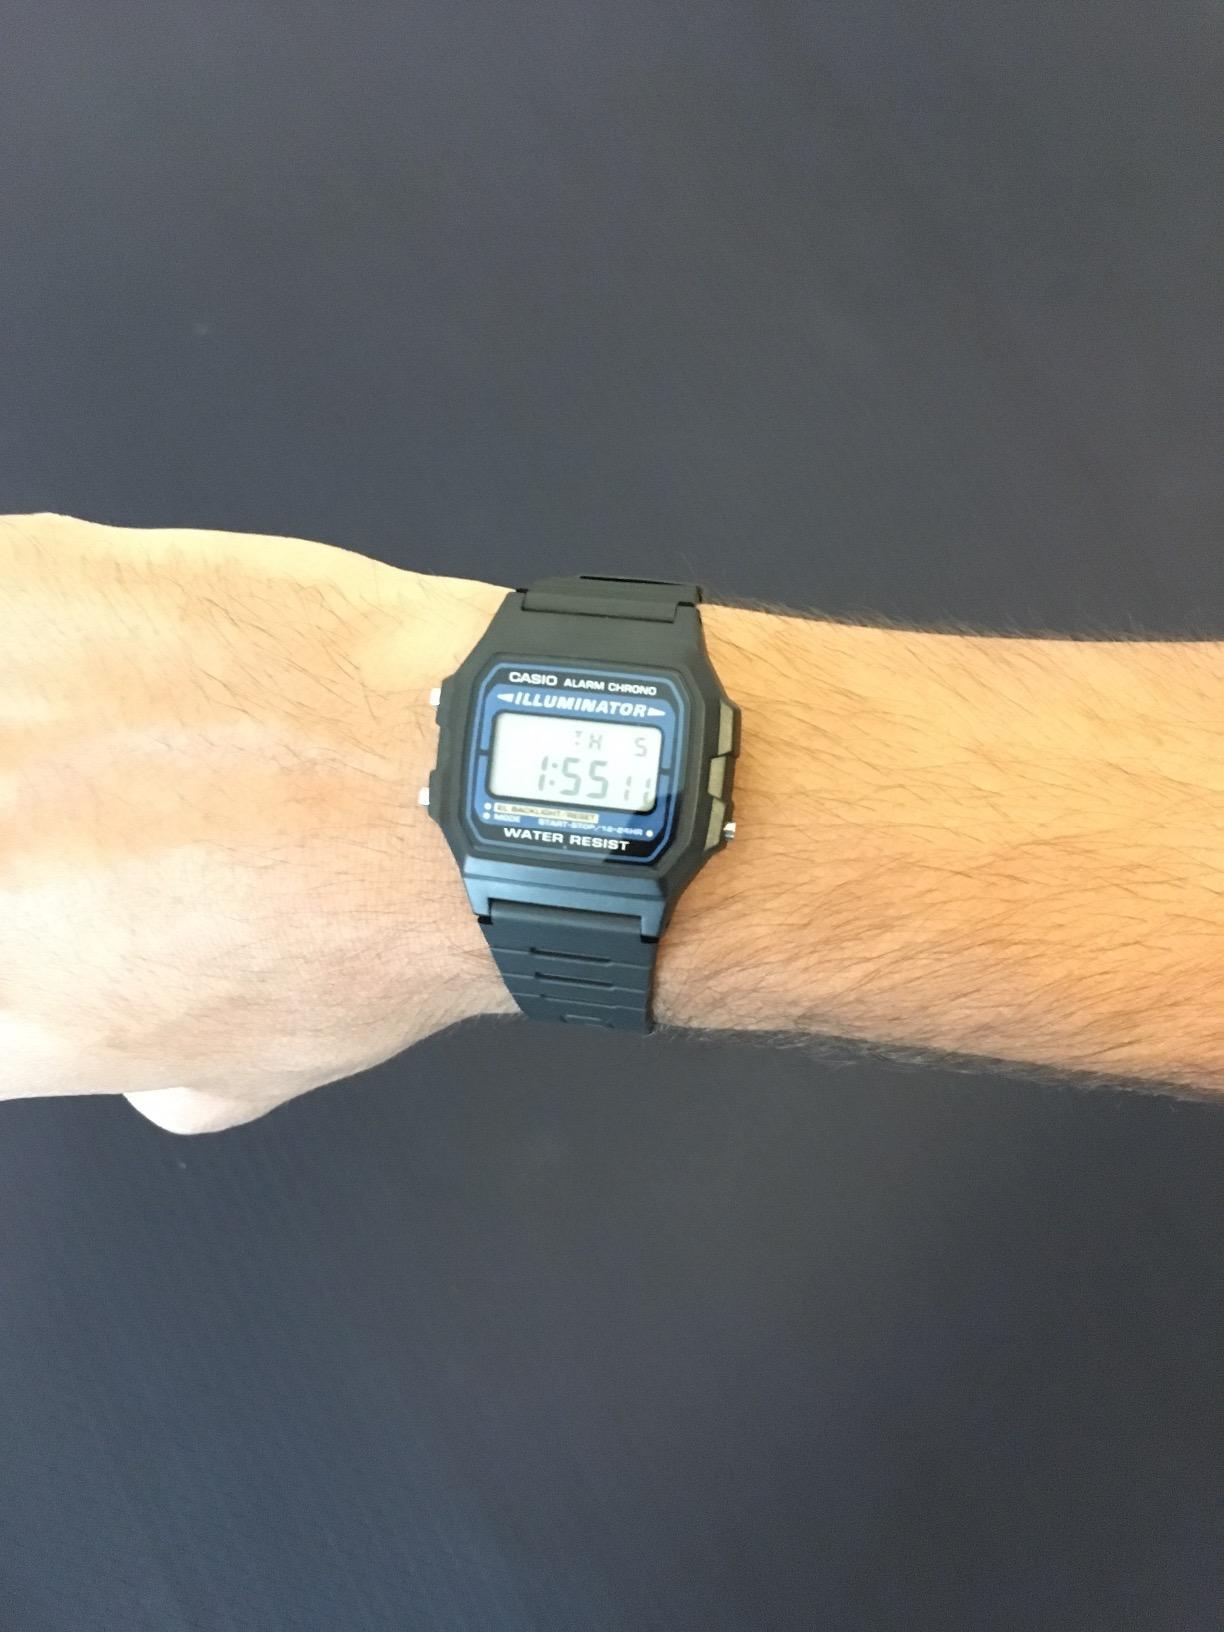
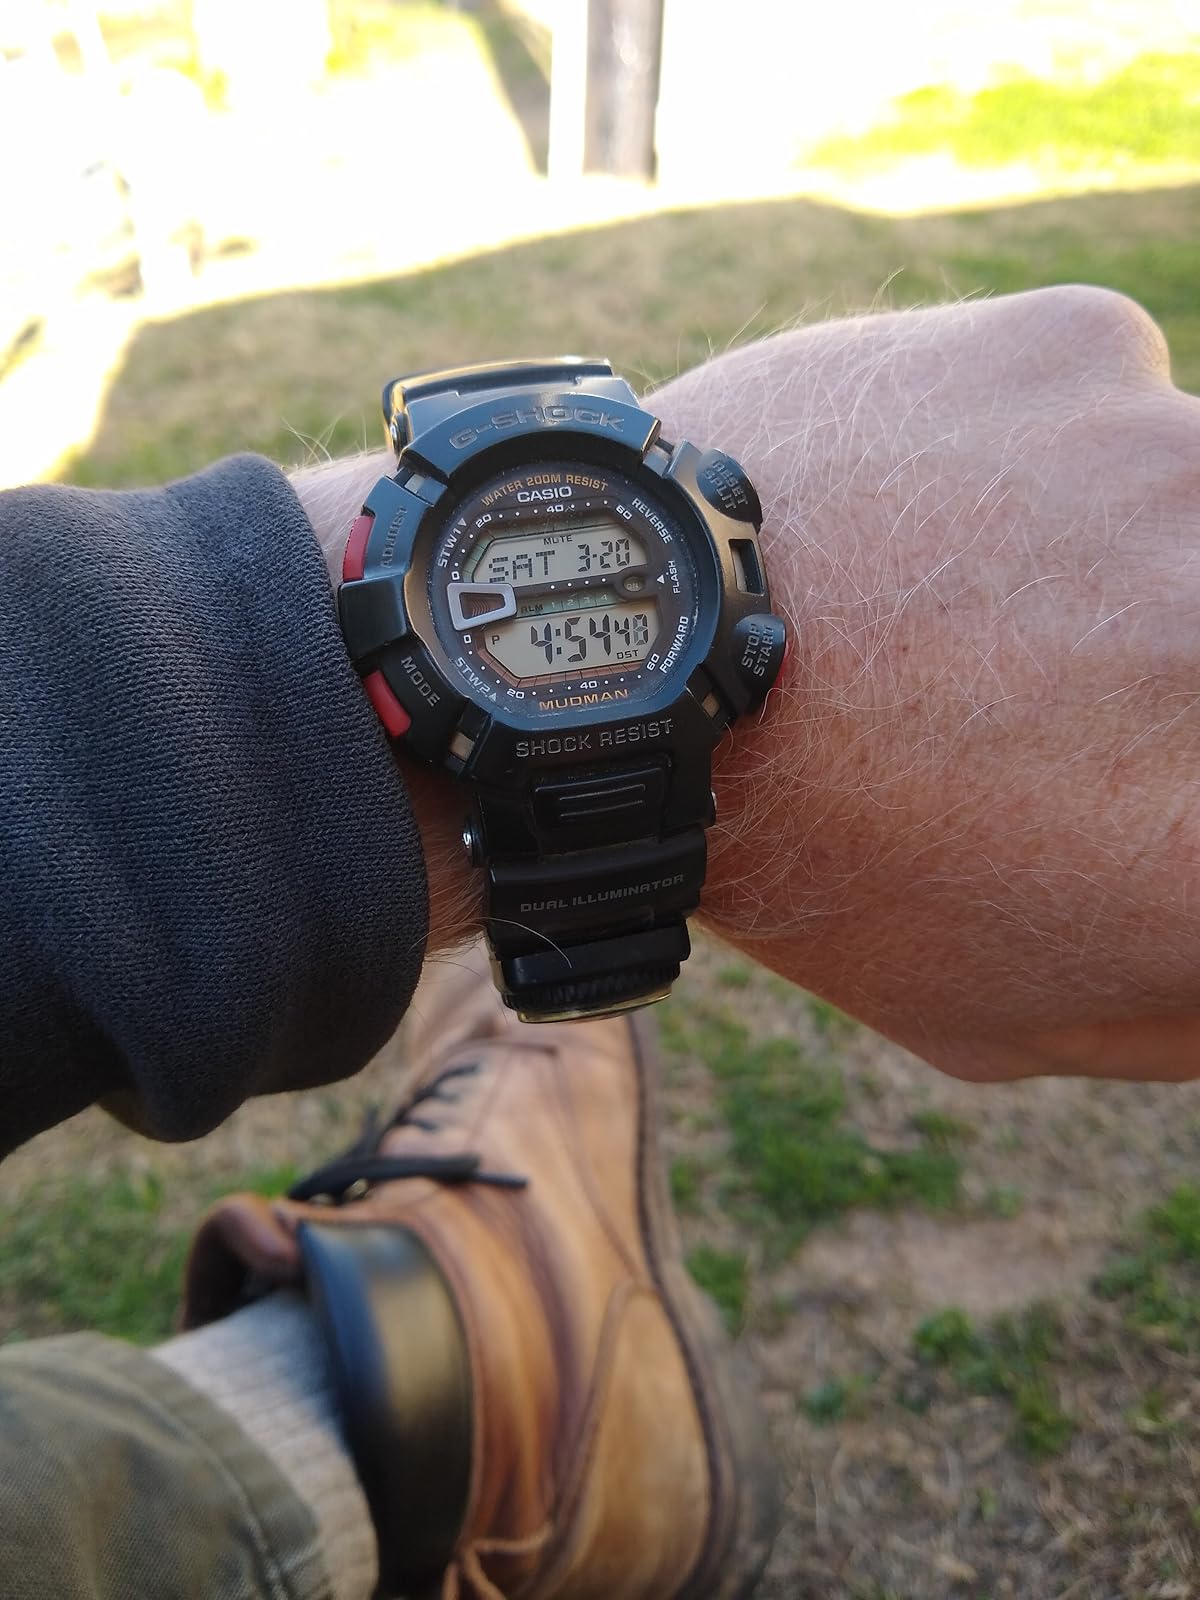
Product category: accessories_watch
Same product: no